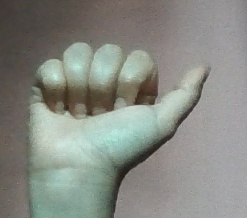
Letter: dhad